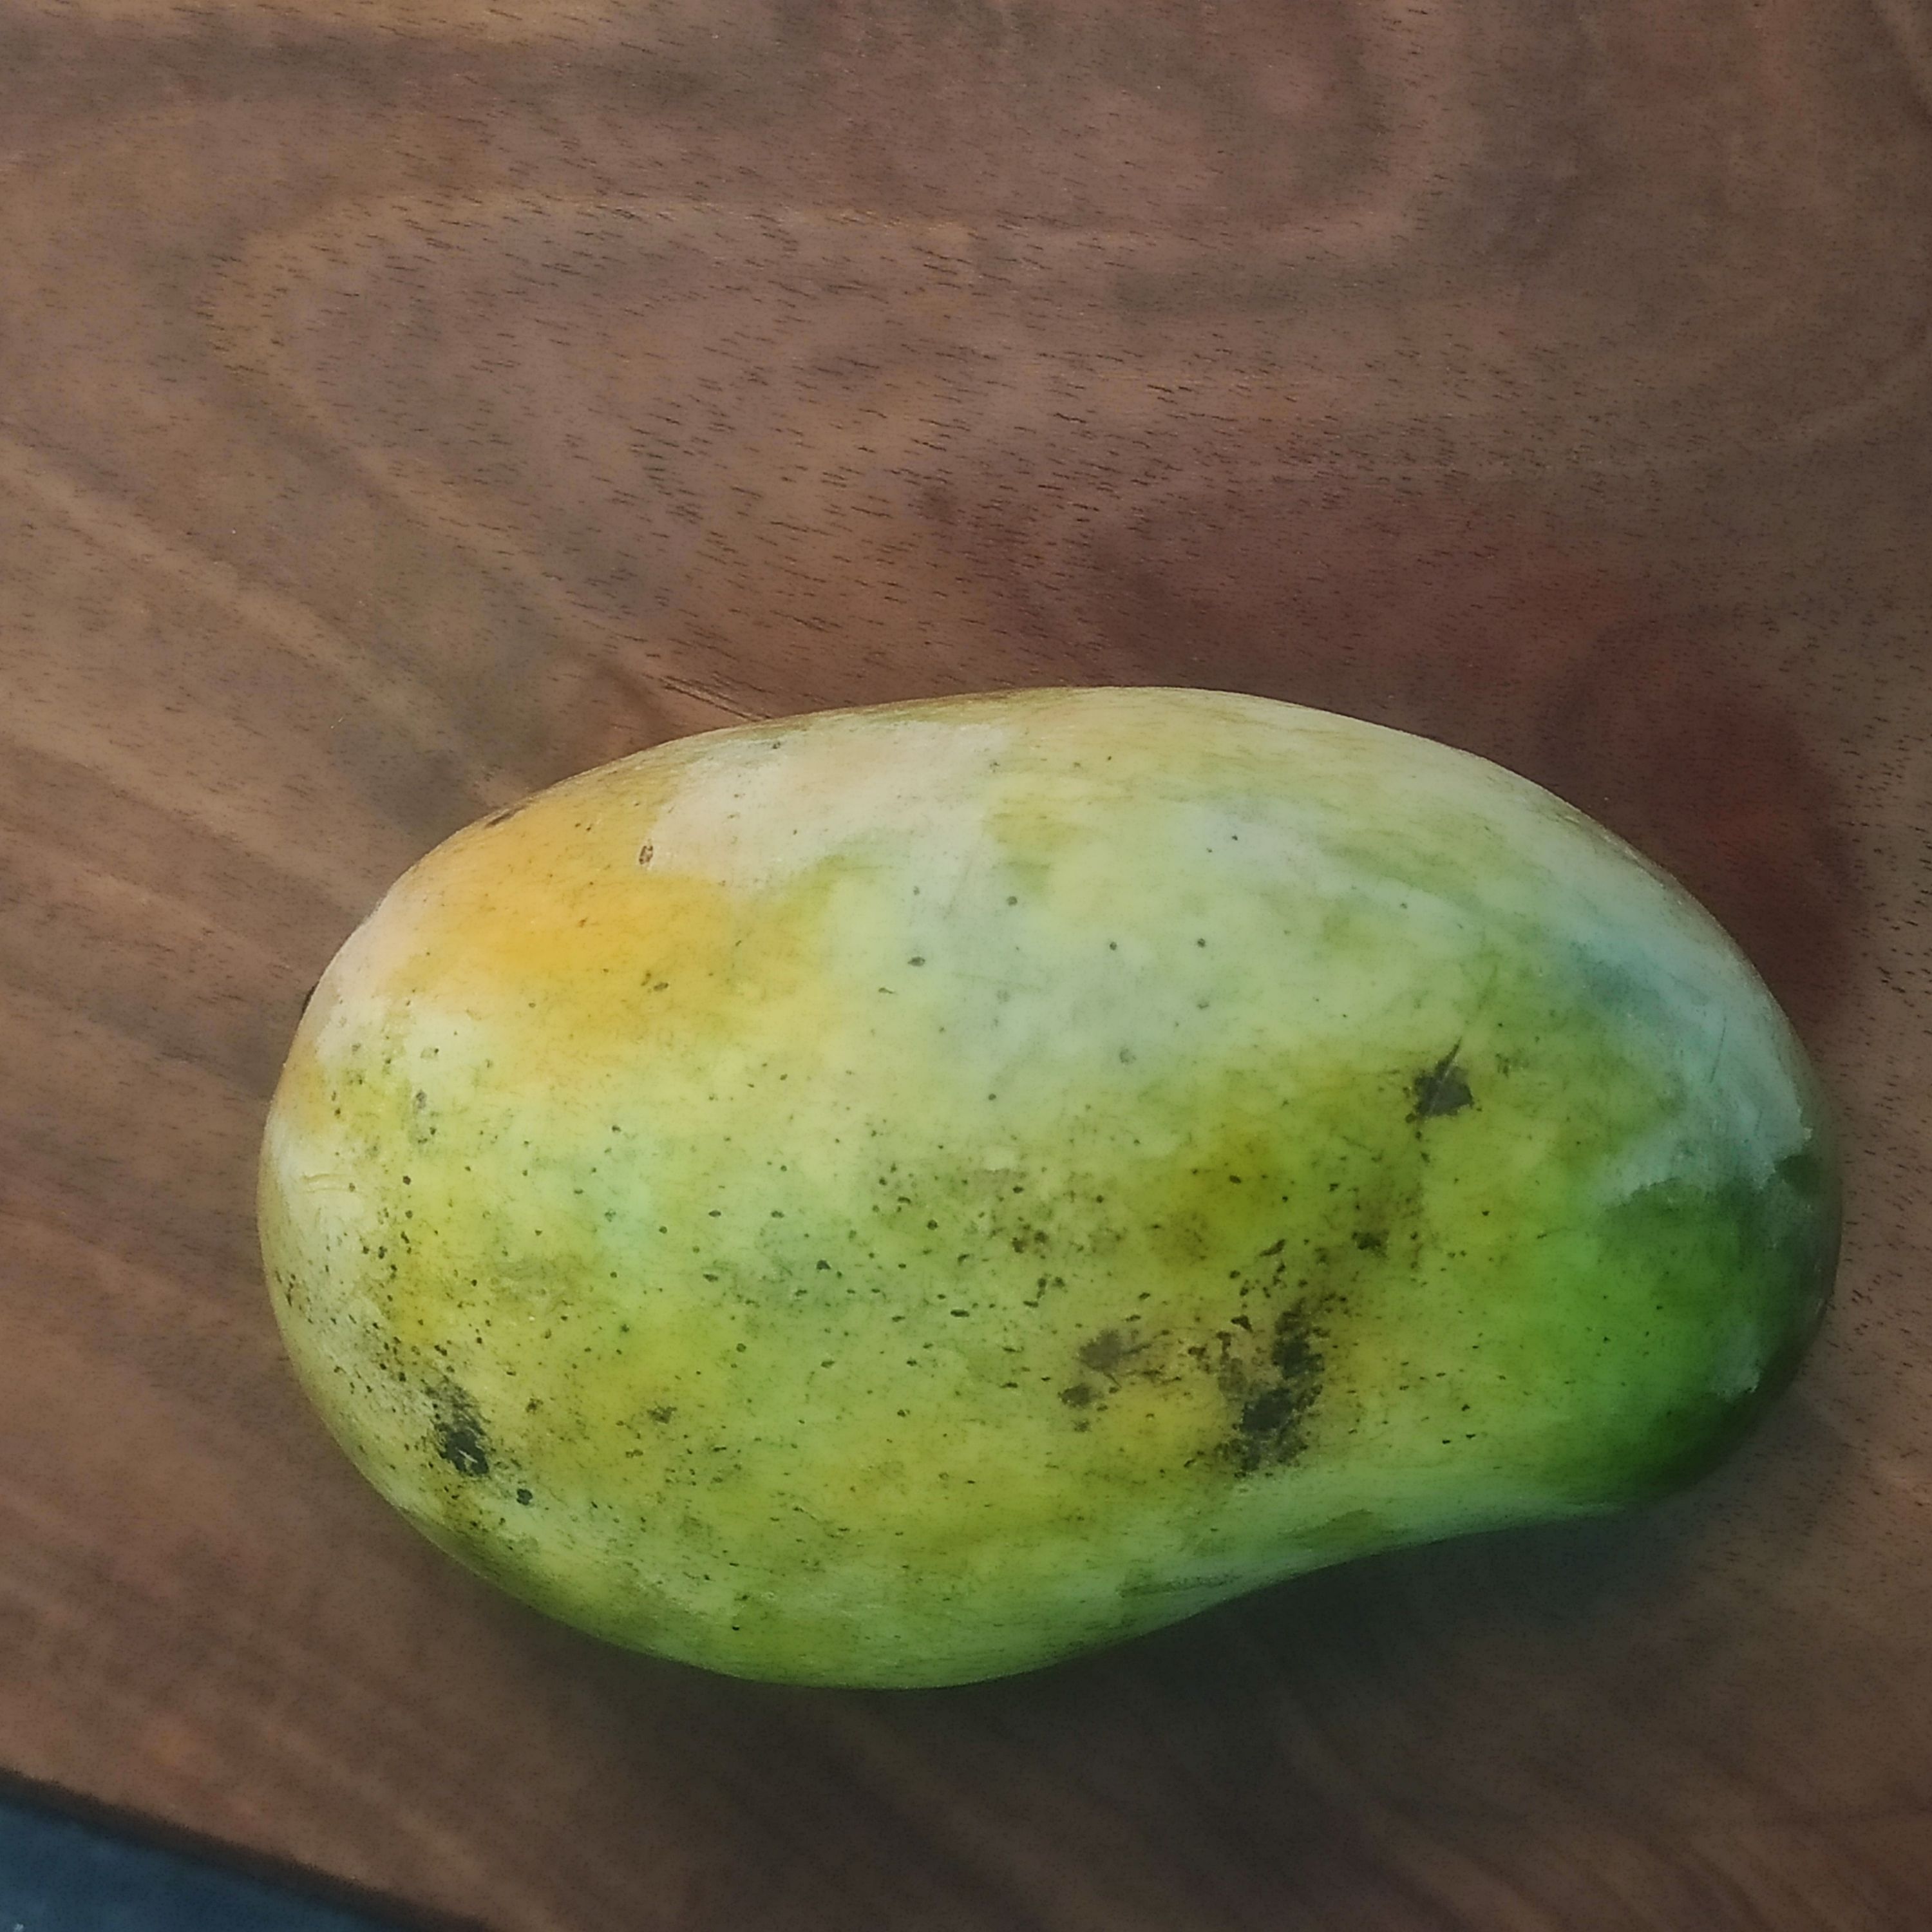
Fruit: mango
Grade: 2nd-grade